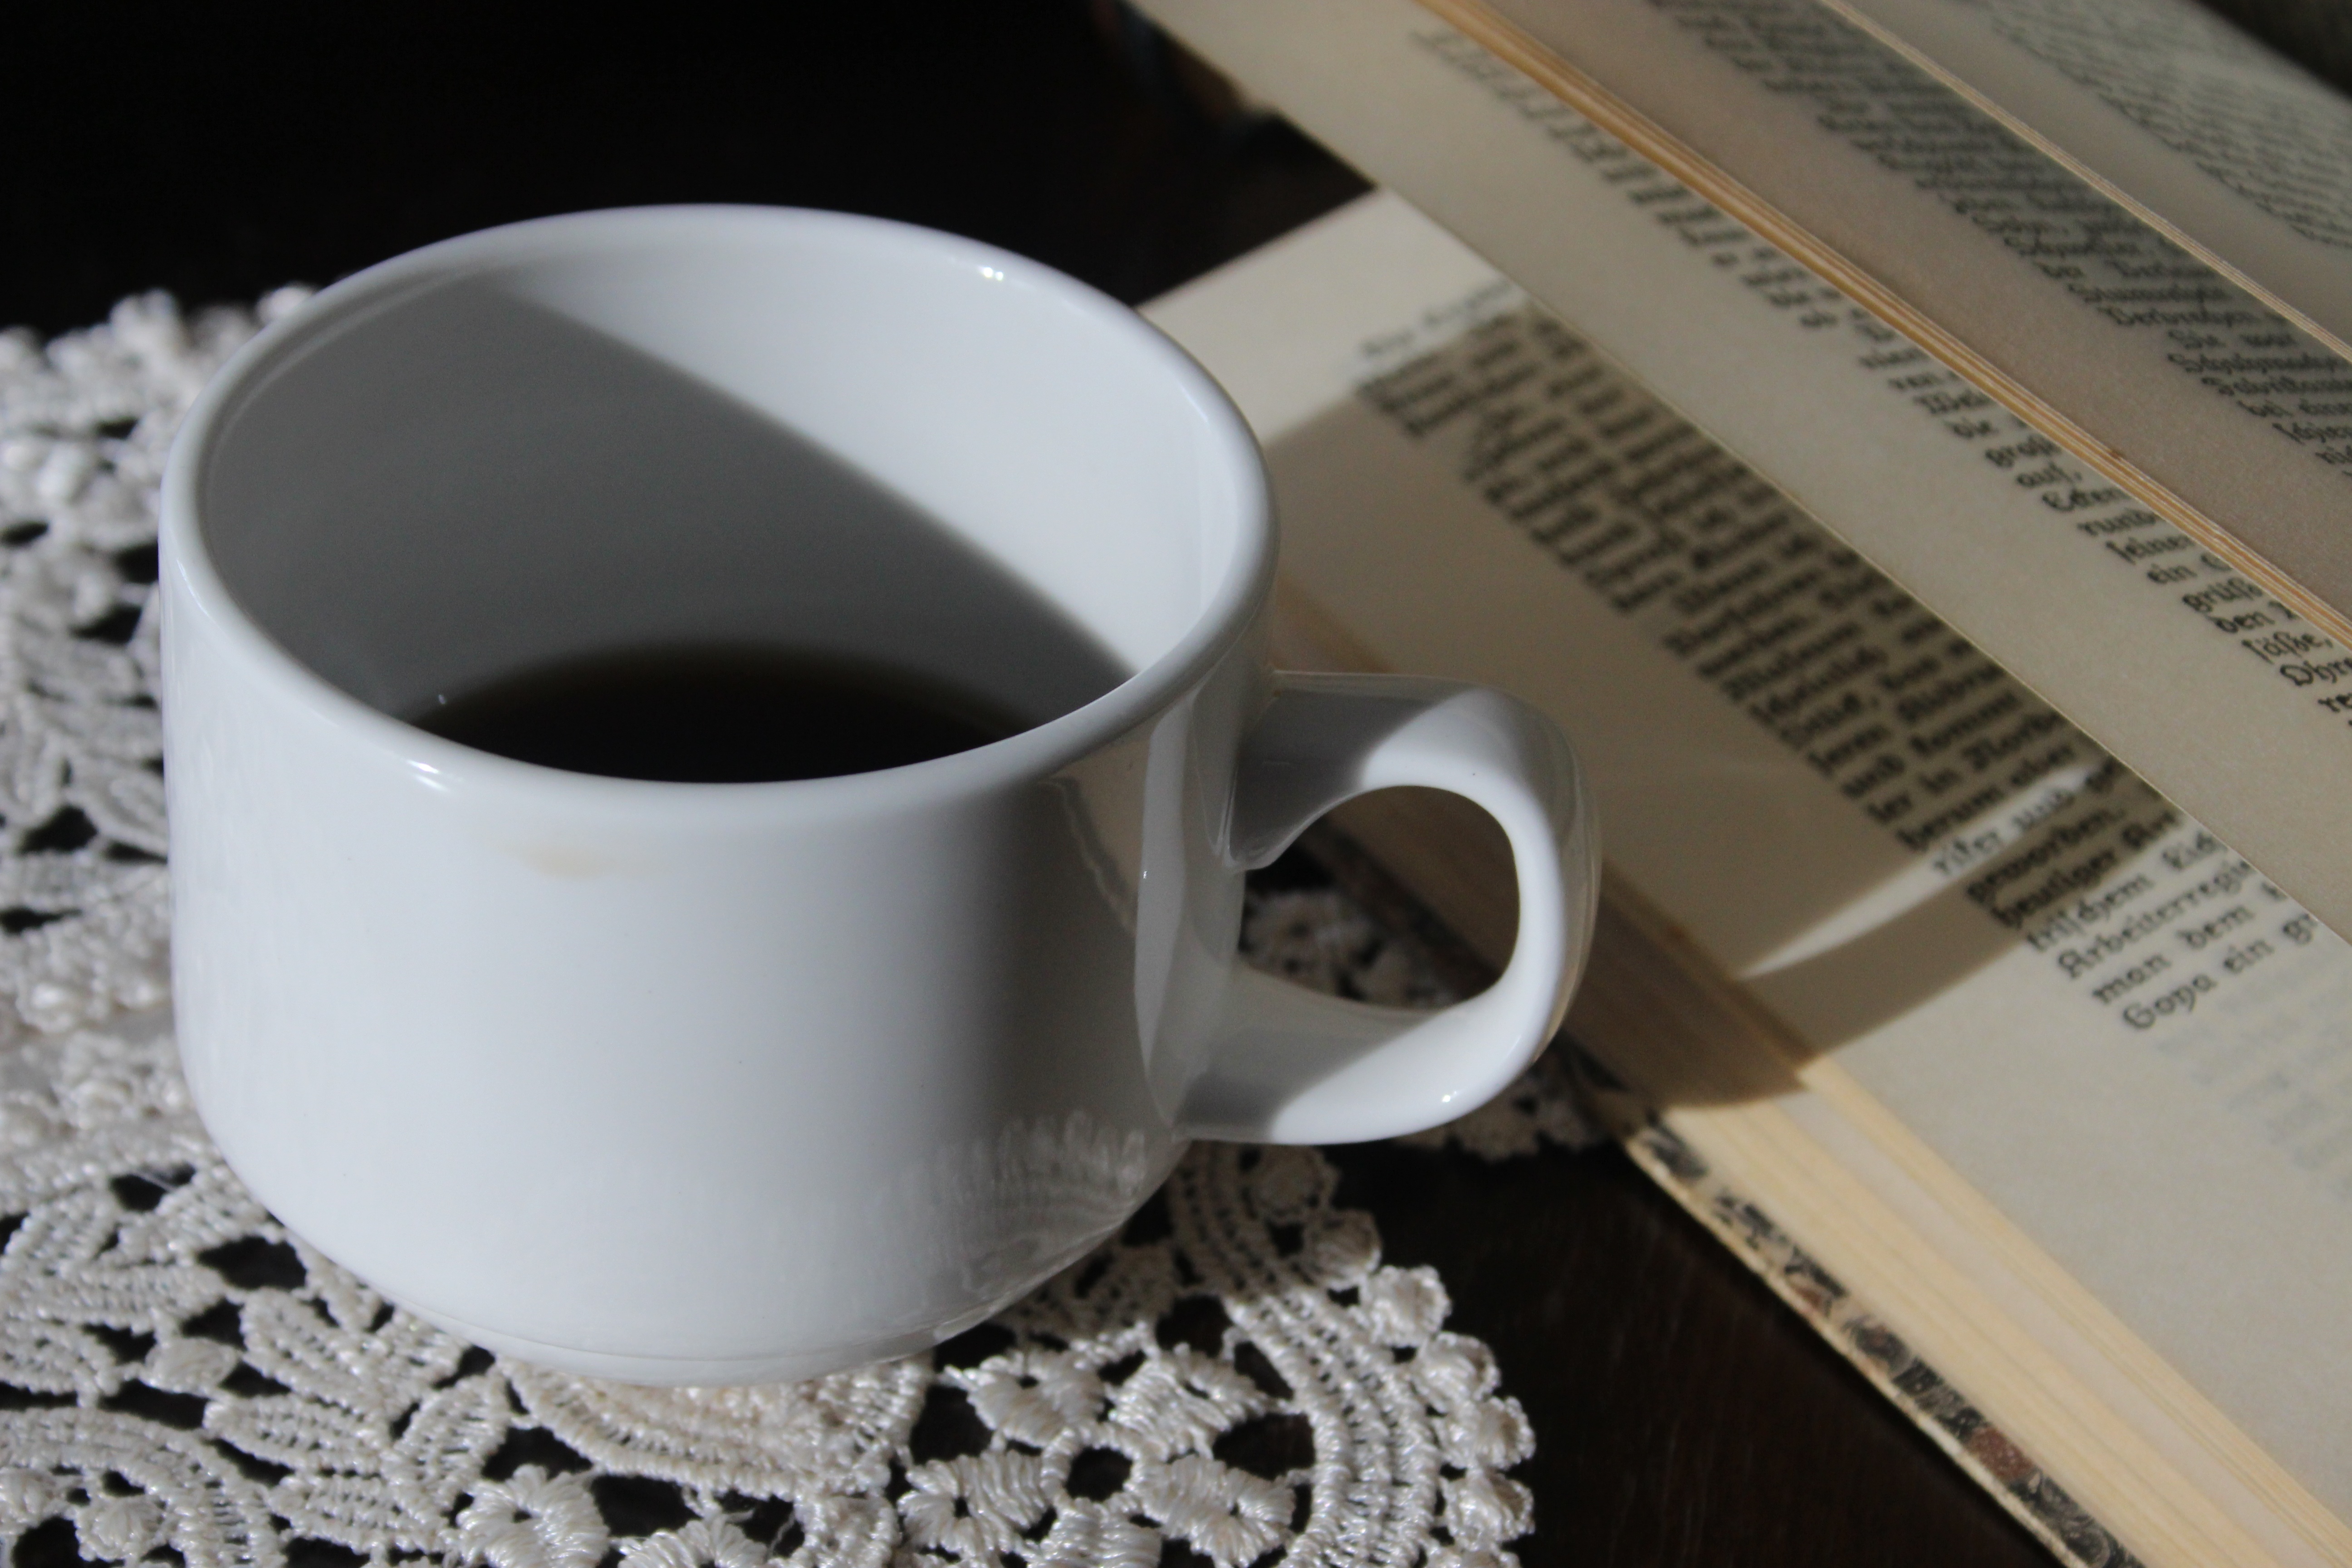
writing, book, cafe, coffee, sunlight, tea, morning, reading, reader, cup, relax, saucer, peace, beverage, drink, writer, black, espresso, mug, coffee cup, page, cup of coffee, caffeine, hot, quiet, traditional, herbal, cup of tea, drinkware, introvert